Hannah Adams

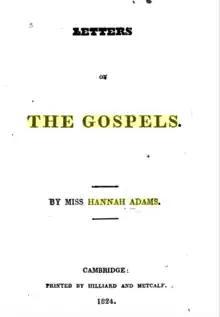

Adams's second work, "A Summary History of New-England", was written after an experience in country school-teaching, and was published in 1799. In 1801, a third edition of her first work, further enlarged, was brought out. Next, she prepared a volume of selections from various authors under the title of "Truth and Excellence of the Christian Religion", working up her material in the Boston bookshops, since she was unable to purchase or borrow the books she desired to consult. In 1805, there appeared an abridgment of the history of New England, which brought her into conflict with the Rev. Jedidiah Morse, author of the first geography of the U.S., who had published a similar work. A sharp controversy ensued in which the woman's side was championed by several friends, chief among them being Shaw, one of the Anthology Club men.